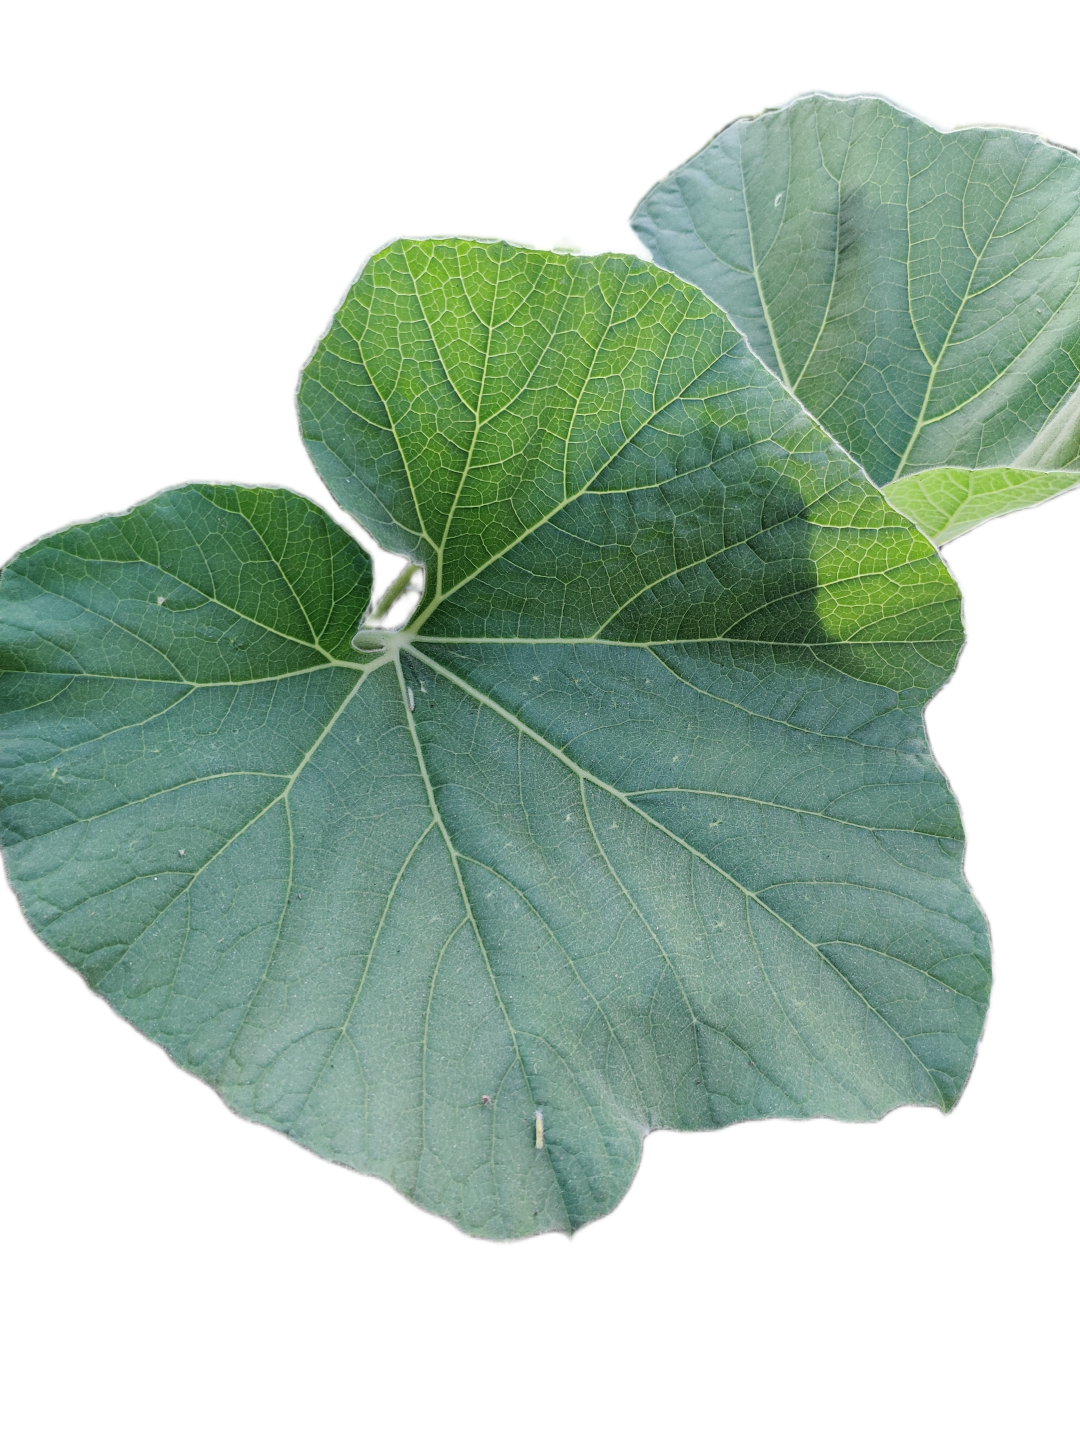
Crop: Bottle Gourd
Label: Healthy